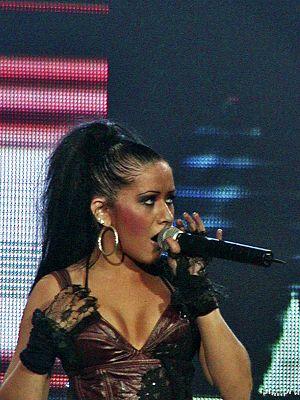
Le Stripped World Tour est la troisième tournée américaine de la chanteuse Christina Aguilera et sa première mondiale. Une tournée qui a débuté aux États-Unis, en passant par l'Europe, l'Asie et l'Australie. Christina réalise sa première tournée mondiale qui connait un grand succès, elle attirera près de 800 000 spectateurs et a généré la somme de 75 millions de dollars. La tournée a débuté le 4 juin 2003 à Phoenix aux États-Unis et s'est terminée le 17 décembre 2003 à Melbourne en Australie, 73 villes ont été visitées pour un total de 85 concerts. Le dvd du concert est disponible sous le nom de Stripped Live in the U.K..